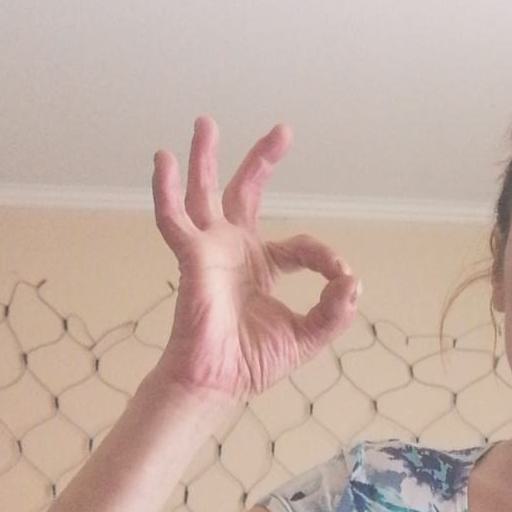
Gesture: ok